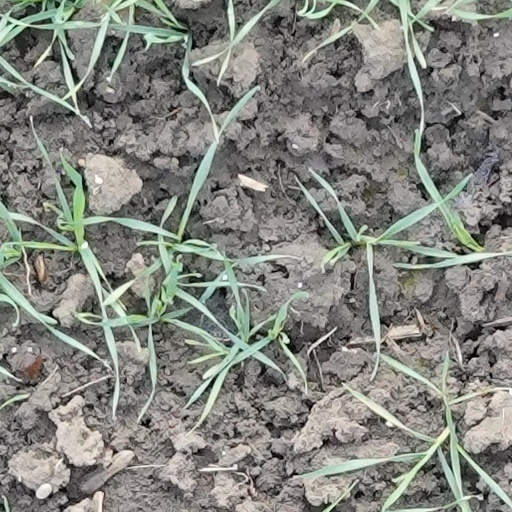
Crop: wheat